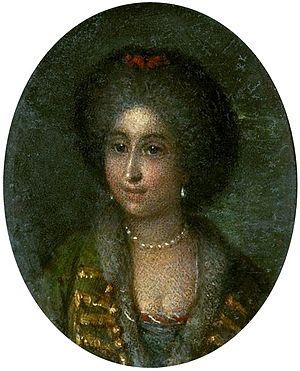
Jacob Joseph Frank, quelquefois orthographié Jakób Frank, mort le 10 décembre 1791 à Offenbach-sur-Main, était un prétendant juif à la messianité à la suite de Sabbataï Tsevi.